Noach

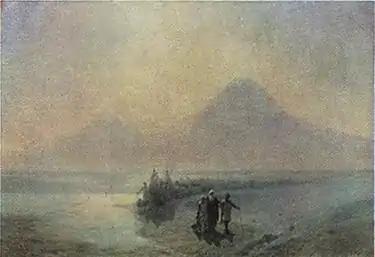
Noah Descending from Ararat (1889 painting by Ivan Aivazovsky)

Rabbi Ḥaninah cited the report of Genesis 8:21 that "the Lord smelled the sweet savor; and ... said ... 'I will not again curse the ground any more for man's sake, for the proposition that those who allow themselves to be pacified when drinking wine possess some of the characteristics of the Creator.